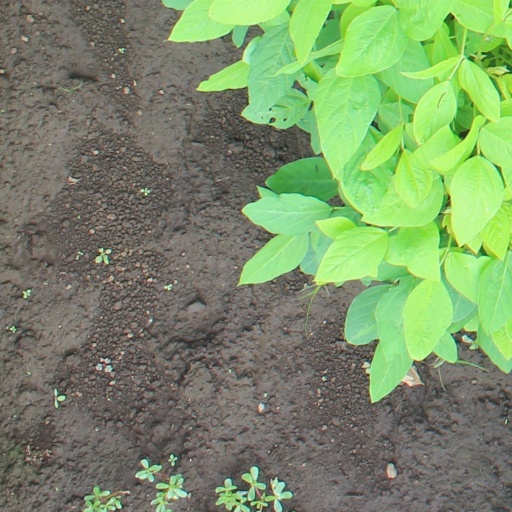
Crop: soybean